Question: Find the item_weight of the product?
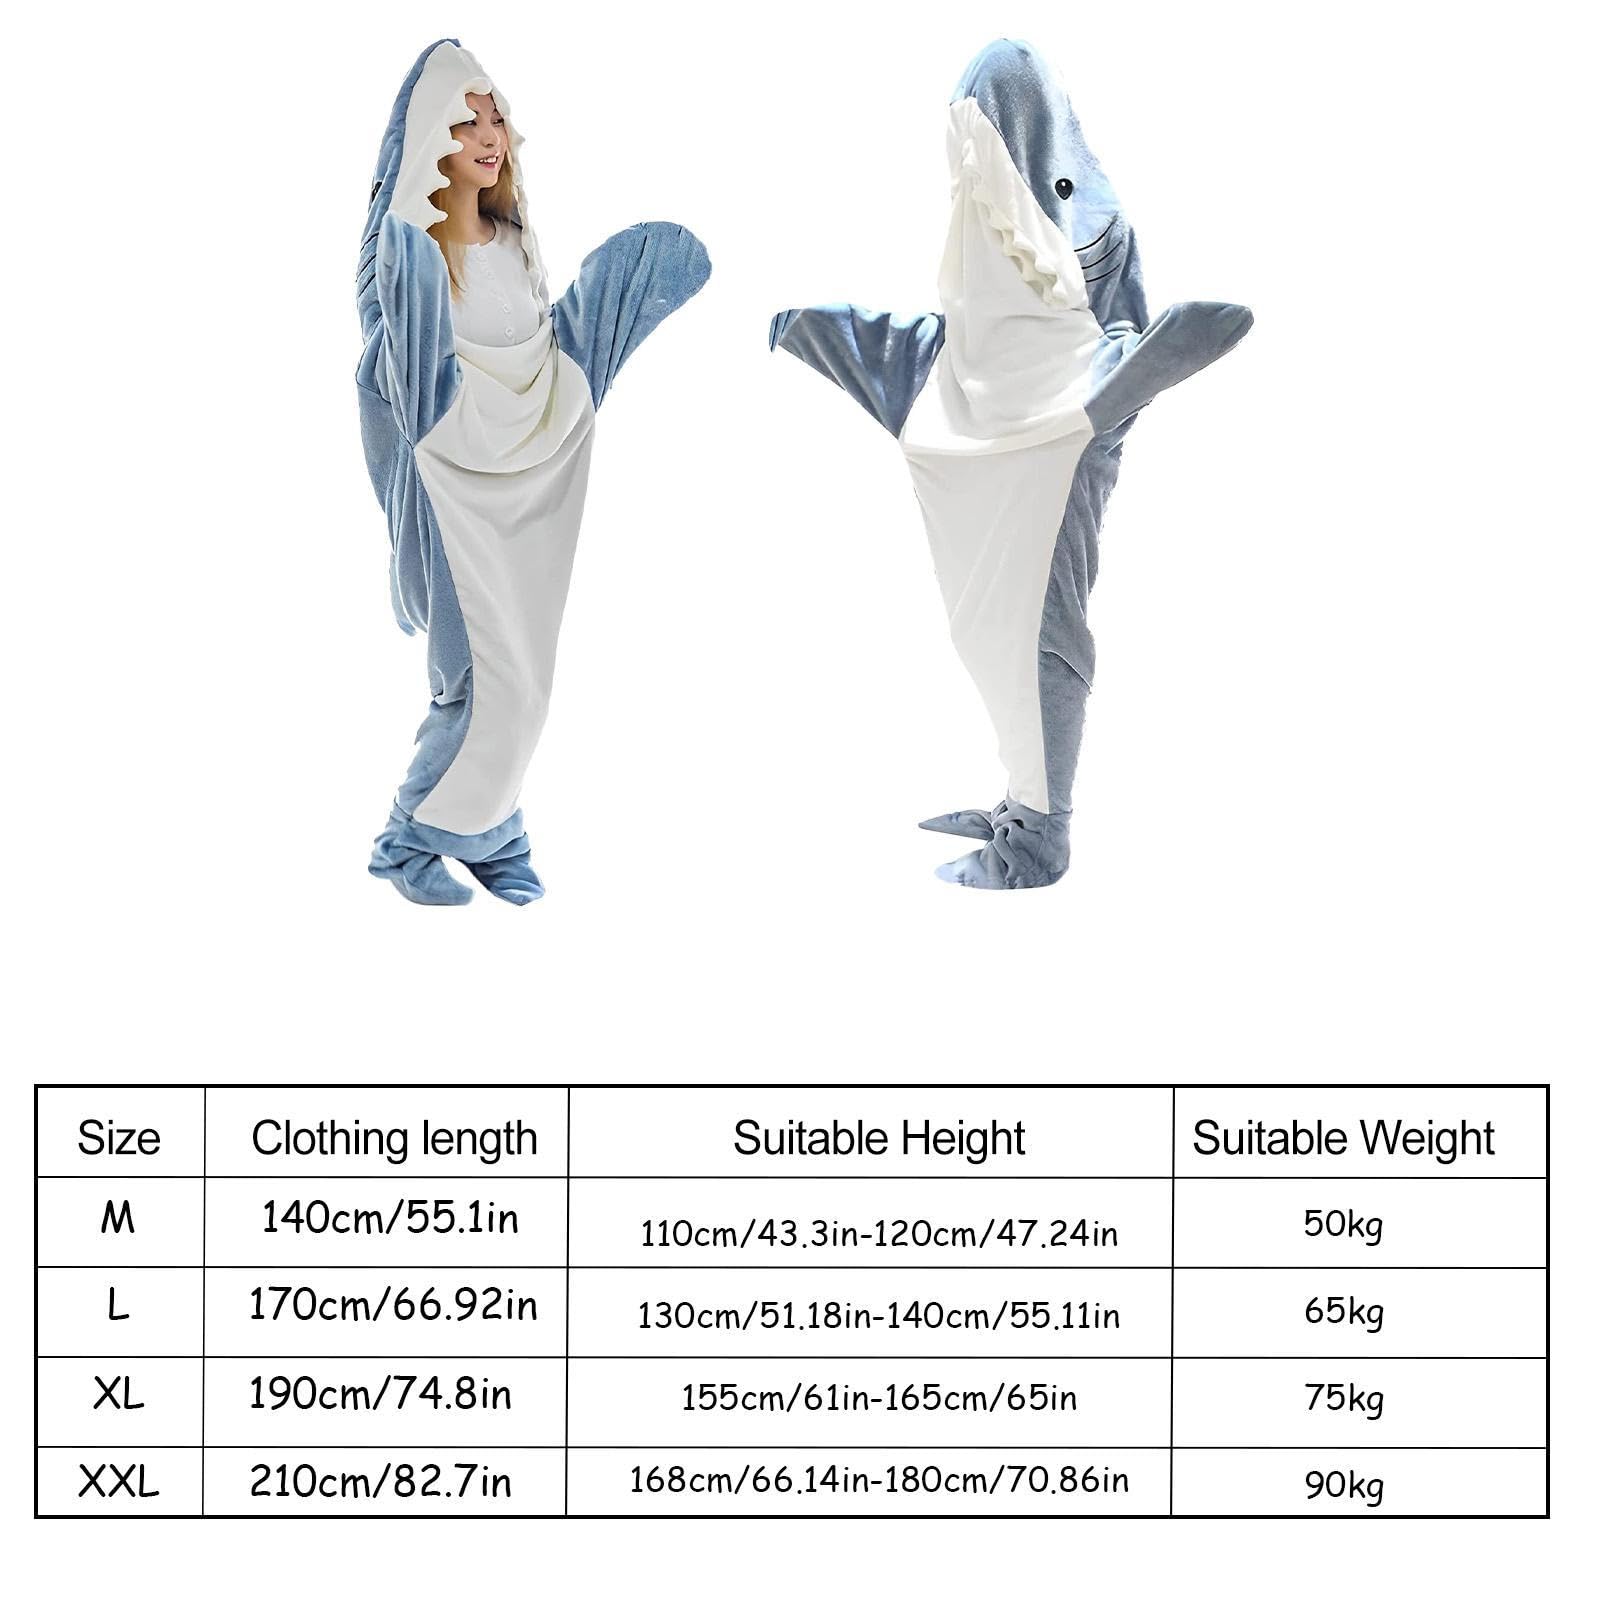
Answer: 90.0 kilogram